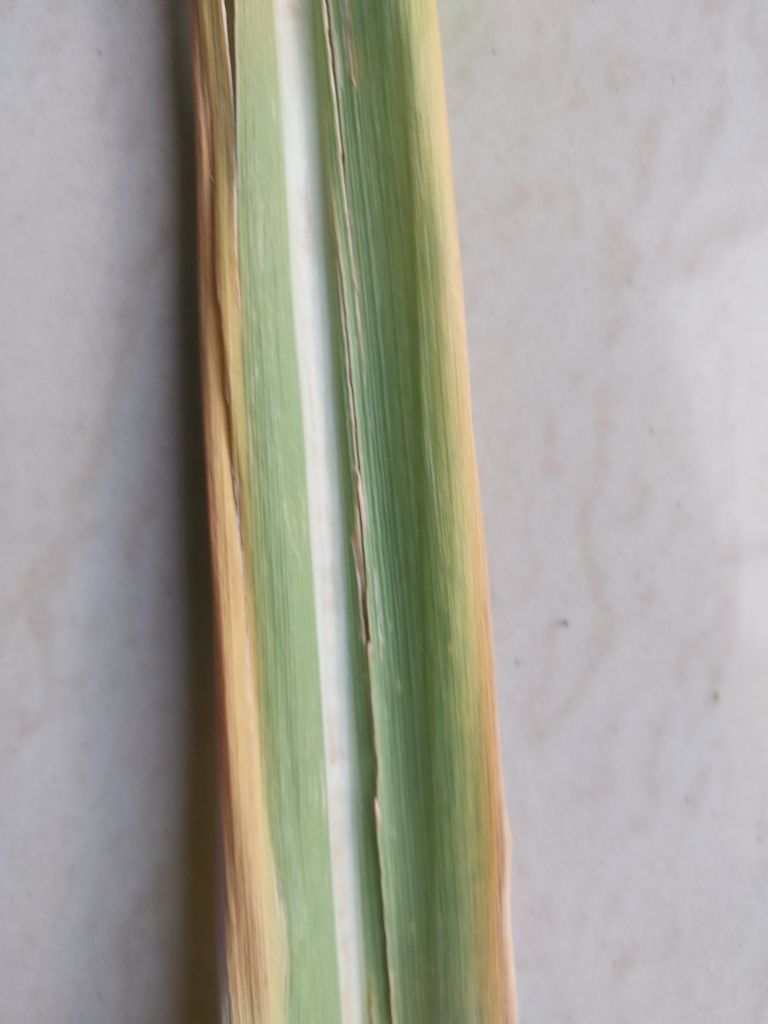
Label: Brown Spot